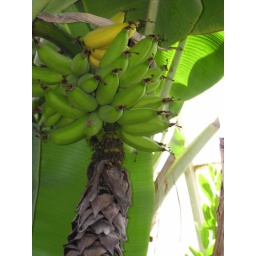
proof that banana trees can grow in Pittsburgh